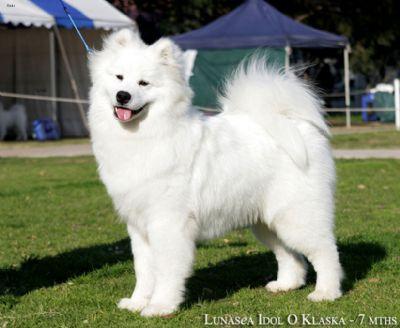
Breed: samoyed